Trboje

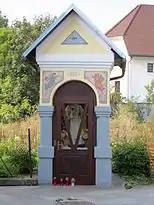
Chapel-shrine below church

The church in the village is dedicated to the Assumption of Mary. It is a Baroque structure dating from 1743 (the year is carved on the exterior wall of the chancel). The church originally belonged to the Parish of Smlednik, was a quasi-parish from 1785 to 1795, and only a chapelry from 1795 to 1809. The church burned in 1883 and was then damaged in the 1895 Ljubljana earthquake, after which it was renovated. It was not elevated to parish status until 1912. Oral tradition states that the church was once a pilgrimage destination. The main altar features a statue of Mary holding the infant Jesus; the left side altar is dedicated to Saint Nicholas, and the right side altar to the Adoration of the Magi. The church contains paintings by Leopold Layer (1752–1828) and the bell tower contains four bells.